Robert Popelka

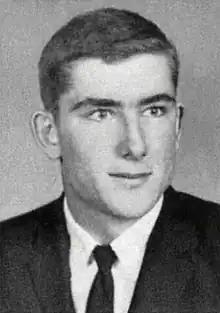
Popelka from 1967 "Cotton Blossom"

Robert E. Popelka (born November 20, 1949) is a former American football player.